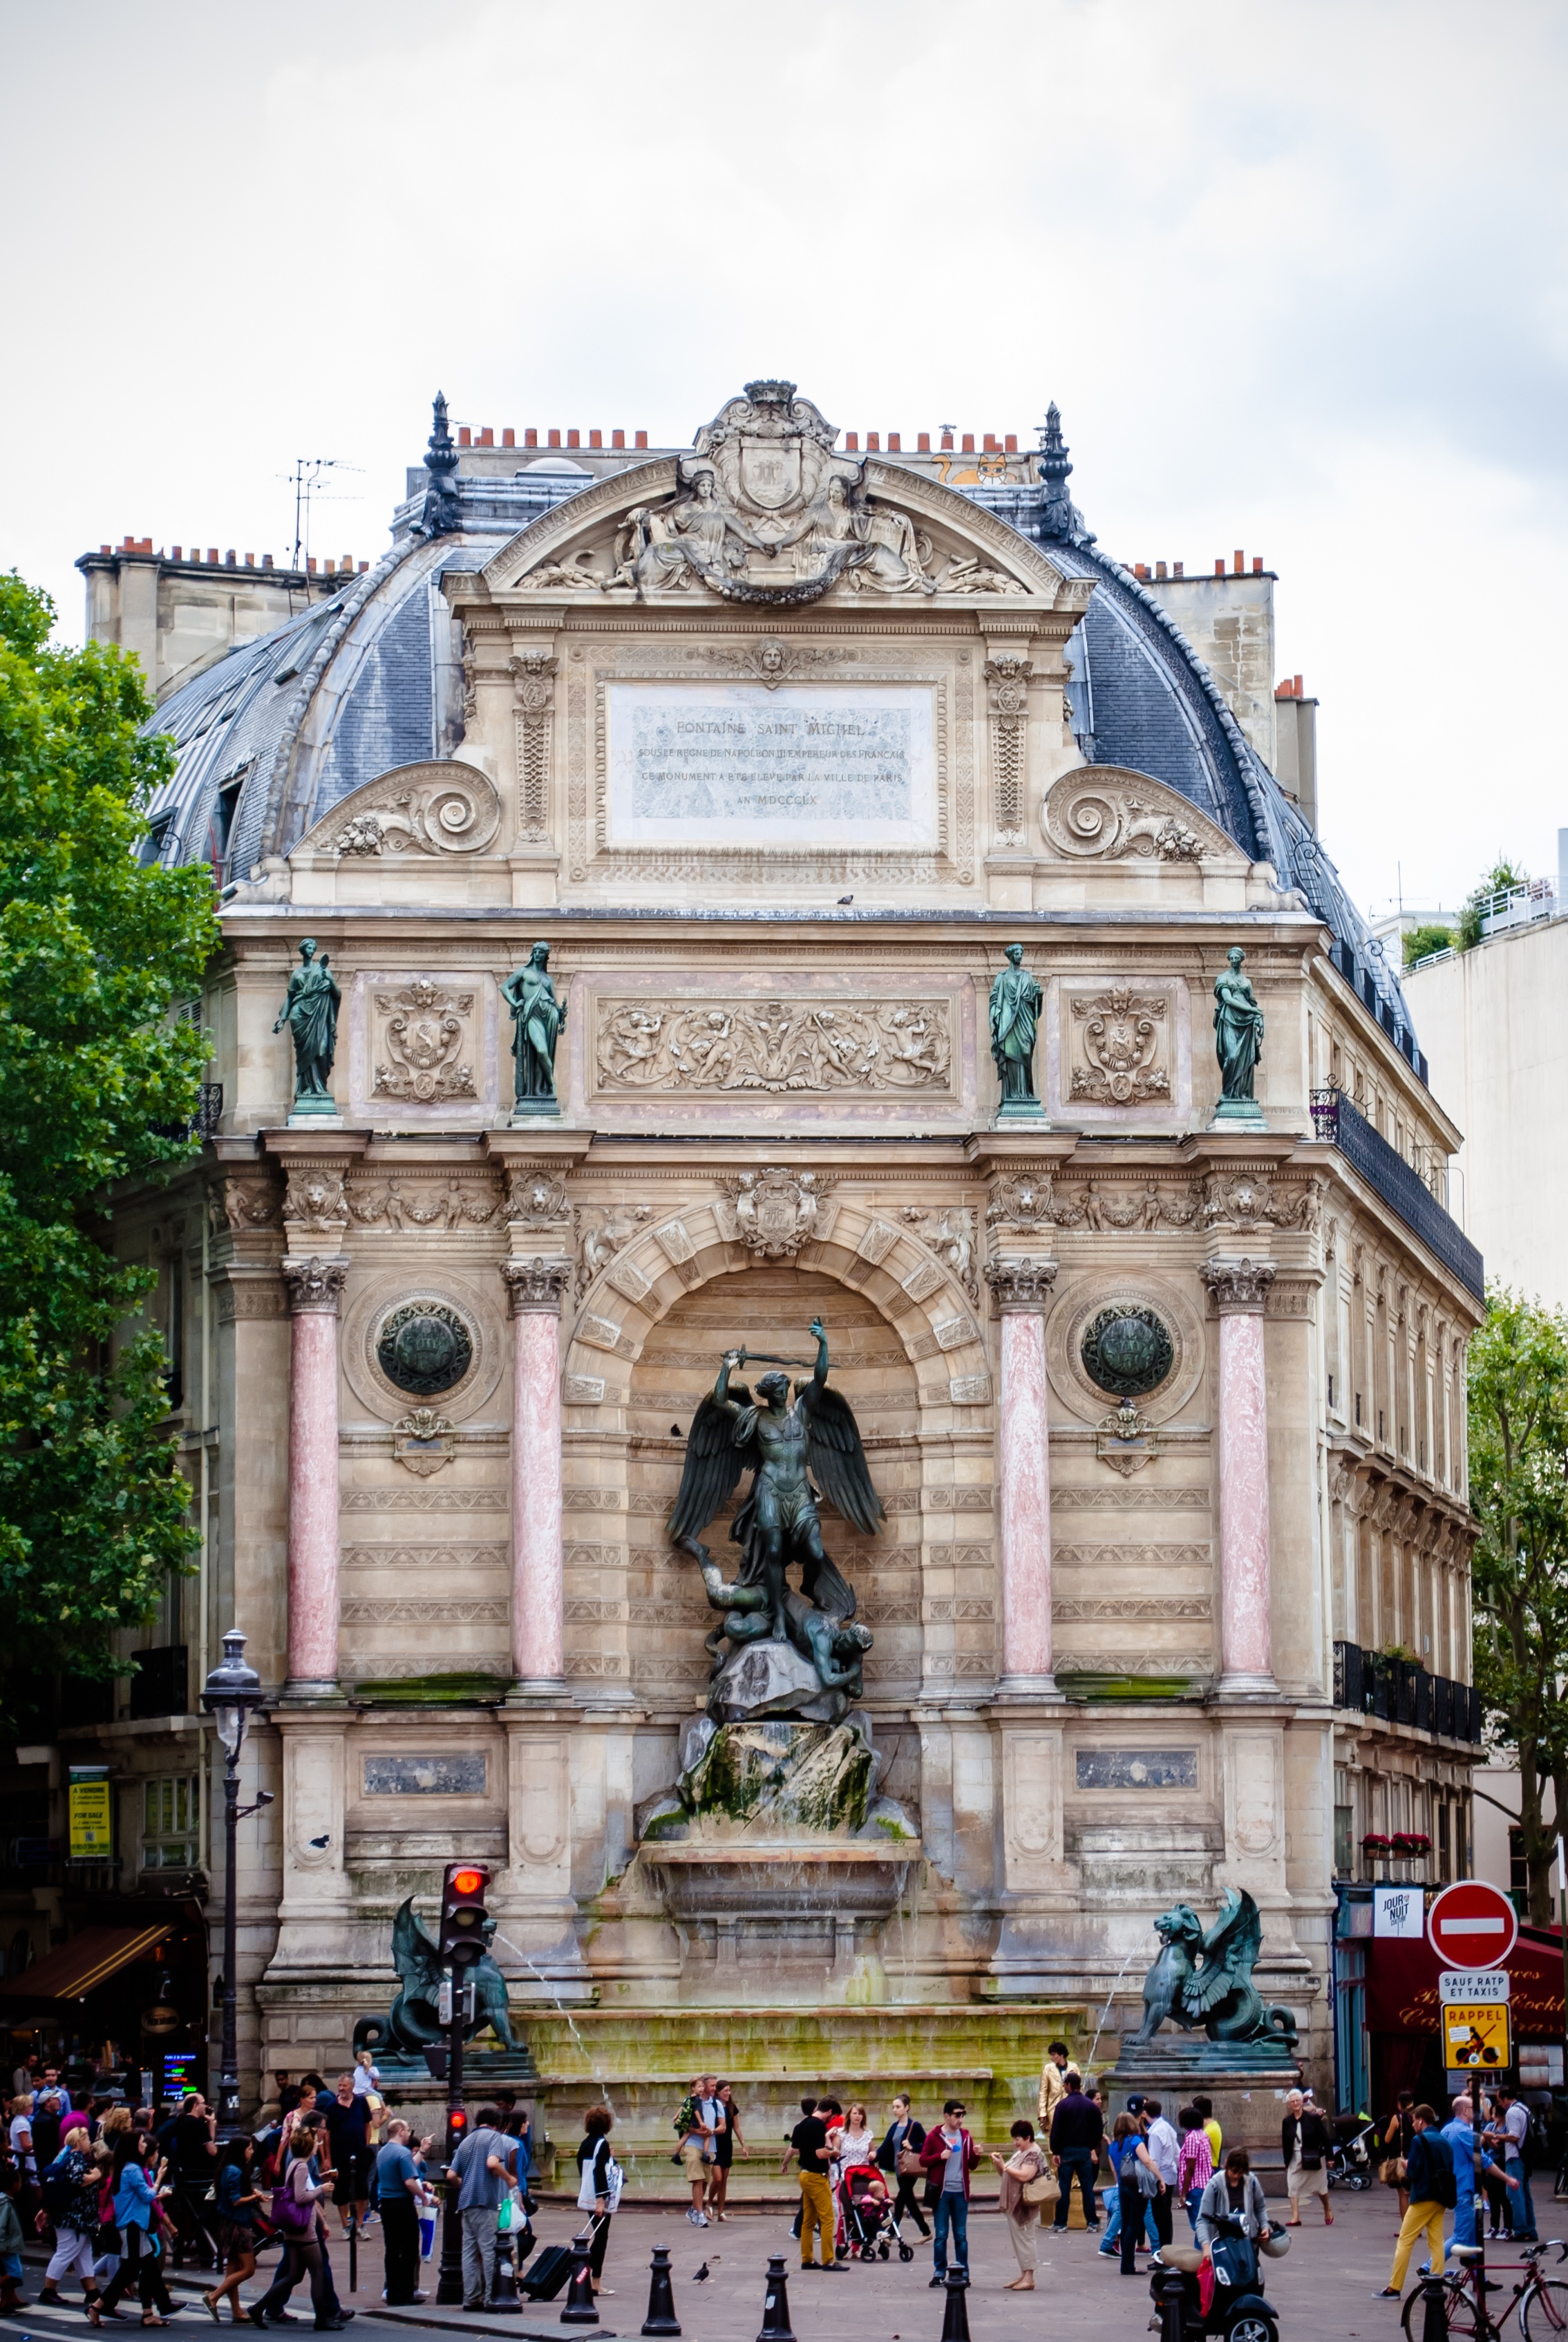
architecture, paris, monument, statue, landmark, facade, church, tourism, town square